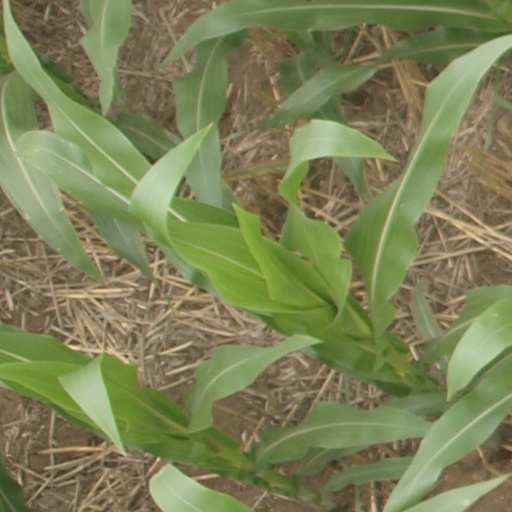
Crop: maize; corn